Iron and steel industry in India

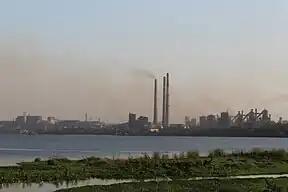
SAIL Steel Plant at Bokaro Steel City, Jharkhand a supersize steel plant- The second biggest steel plant in India, which contributes 45% of SAIL's profit

The Iron and Steel industry in India is among the most important industries within the country. India surpassed Japan as the second largest steel producer in January 2019. As per "worldsteel", India's crude steel production in 2018 was at 106.5 million tonnes (MT), 4.9% increase from 101.5 MT in 2017, which means that India overtook Japan as the world's second largest steel production country. Japan produced 104.3 MT in 2018, a decrease of 0.3% compared to 2017. As of 2023-24, total steel production is 144.299 MT.